Metropolitana FM

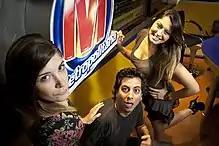
The presenters (in 2012) of , one of the station's signature programs.

Metropolitana FM is a radio station on 98.5 MHz in São Paulo, Brazil. The station carries a contemporary hit radio format.